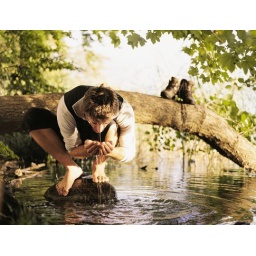
Man crouching on rock in stream, drinking water from cupped hands